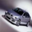
Label: automobile